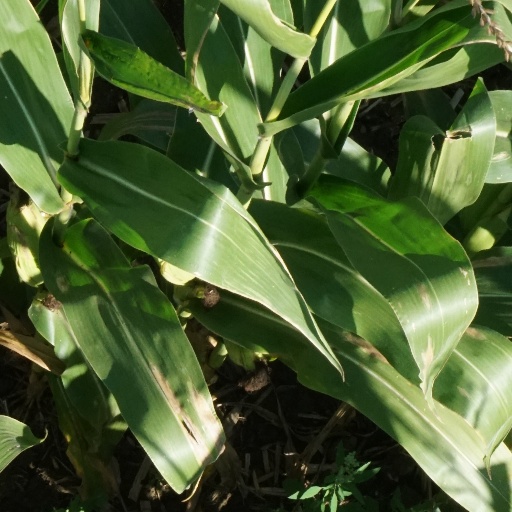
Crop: maize; corn